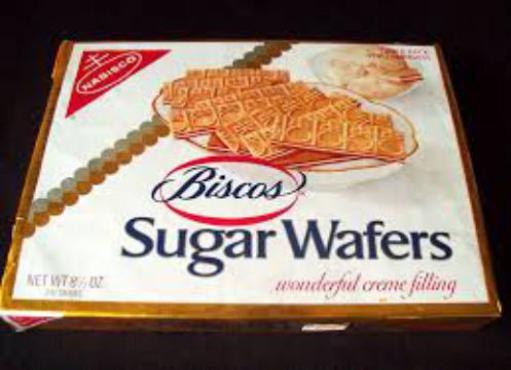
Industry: Food